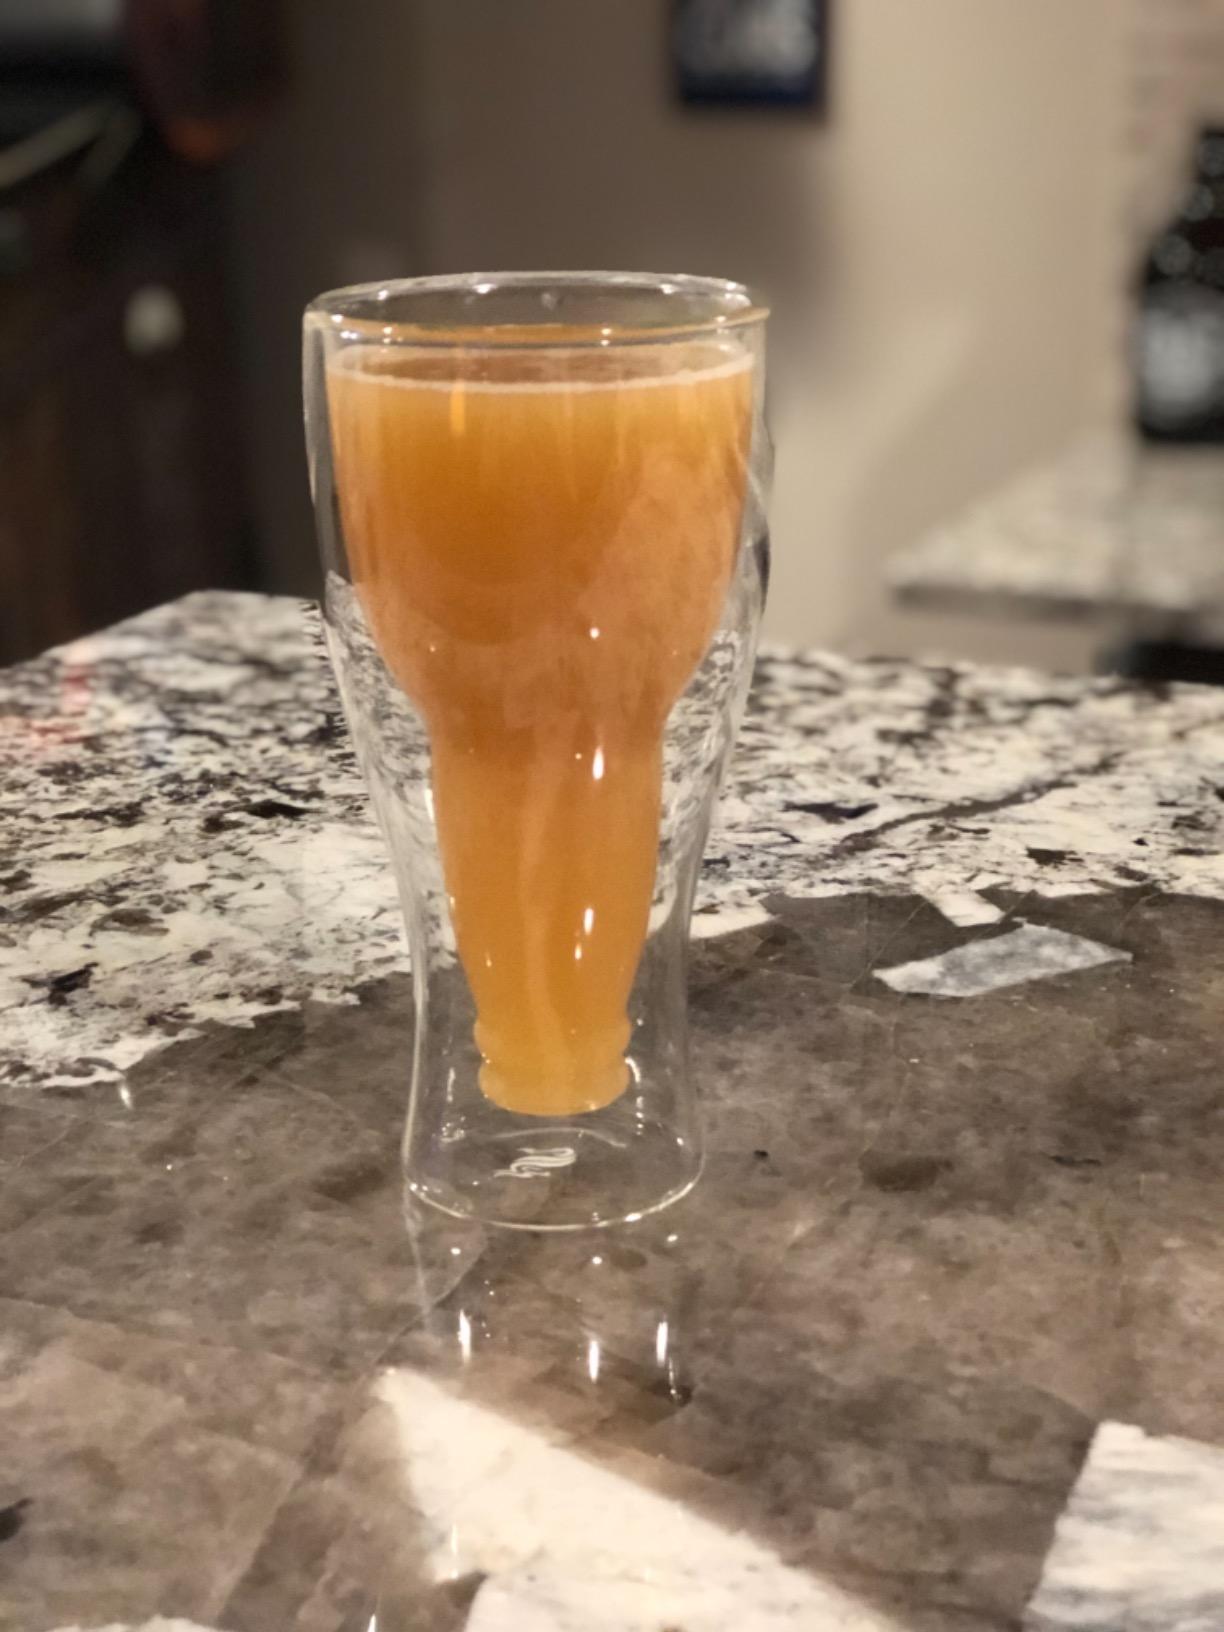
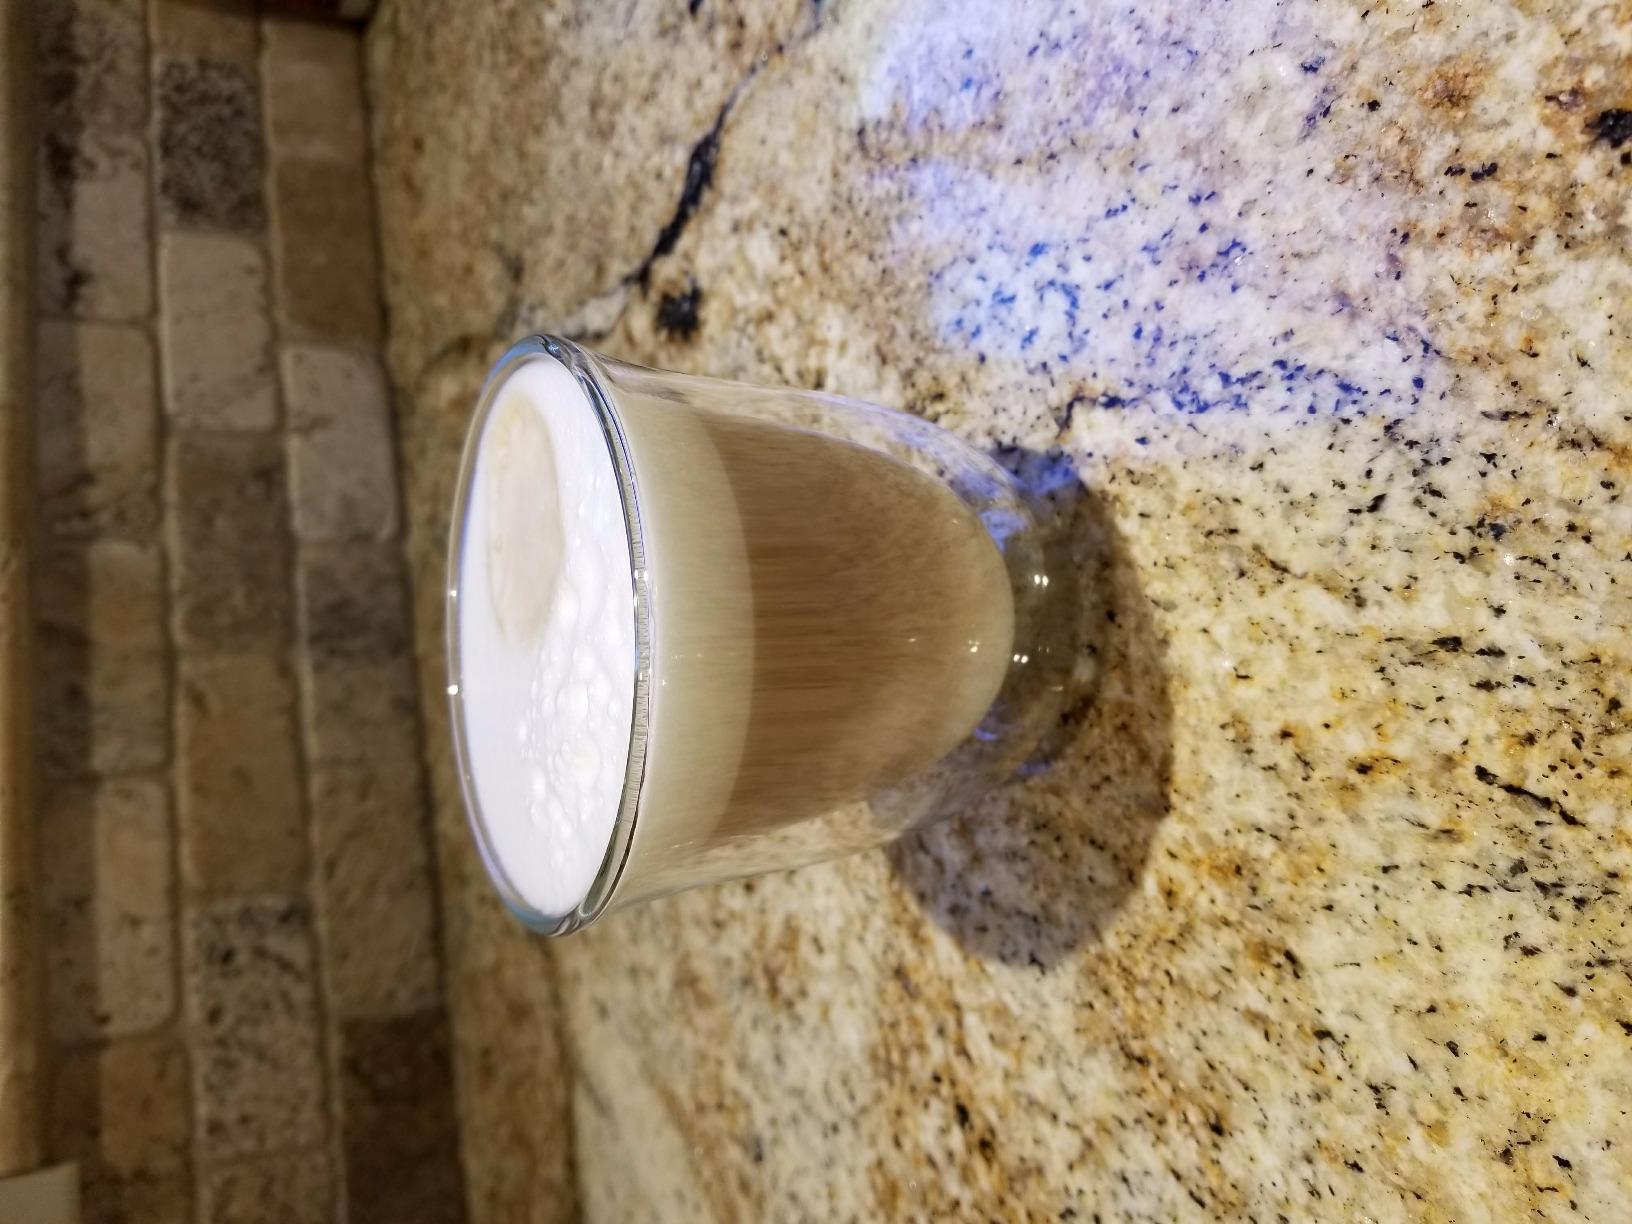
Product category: items_mug
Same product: no